Dubgall mac Somairle

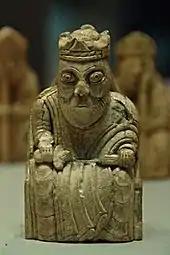
One of the king gaming pieces of the Lewis chessmen. Comprising some four sets, the pieces are thought to have been crafted in Norway in the twelfth- and thirteenth centuries.

The year 1153 marked a watershed in the history for the Kingdom of the Isles. In June of this year—whilst Óláfr's son, Guðrøðr, was absent in Norway—Óláfr was assassinated by three Dublin-based nephews. Within months, Guðrøðr was able to overcome his kin-slaying cousins, and thereby secured kingship for himself. During the latter's reign as king, both Guðrøðr and Somairle appear to have involved themselves in military campaigns in Ireland. In 1154, for instance, troops from the Isles and the western seaboard of Scotland certainly supported Muirchertach Mac Lochlainn, King of Cenél nEógain in a defeat against the latter's rival Toirrdelbach Ua Conchobair, King of Connacht. Guðrøðr further appears to have unsuccessfully attempted to secure the kingship of Dublin. However, these setbacks suffered under Guðrøðr's rule—perhaps coupled with the rise of Muirchertach's influence in the Isles—may well have incited Dubgall's father to seize the initiative.